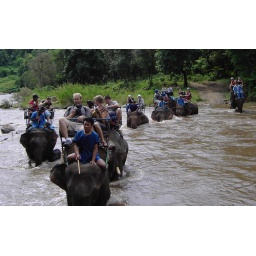
The water was surprisingly deep and it was sweet watching the elephants negotiate the current splash around with their trunks...